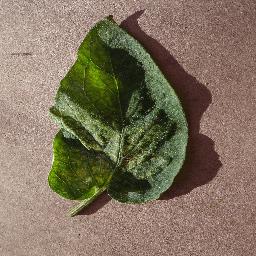
Label: Tomato___Spider_mites Two-spotted_spider_mite